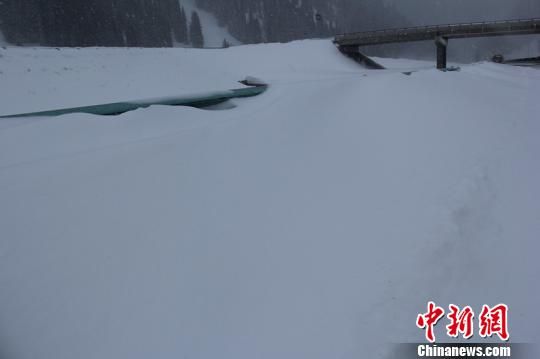
Weather: snow or frosty